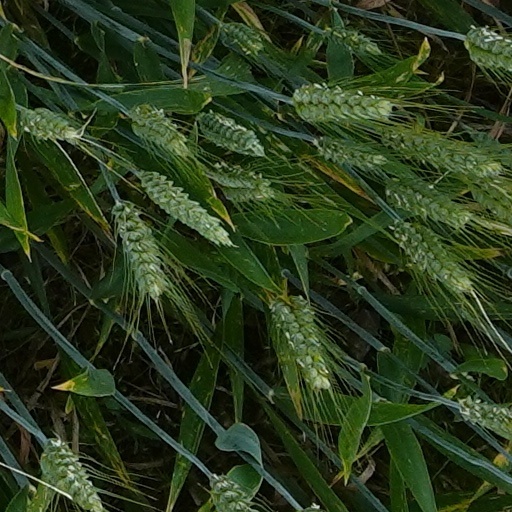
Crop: wheat